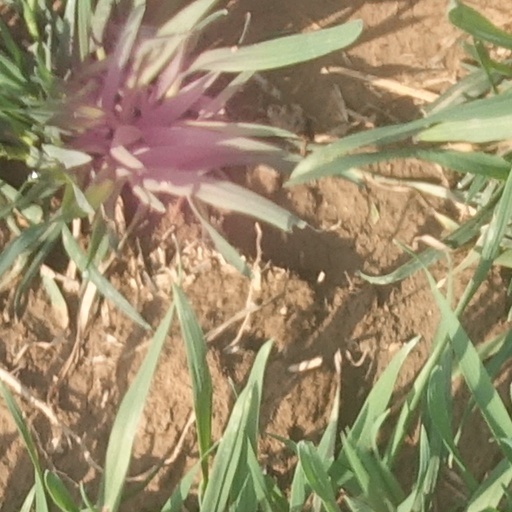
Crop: wheat